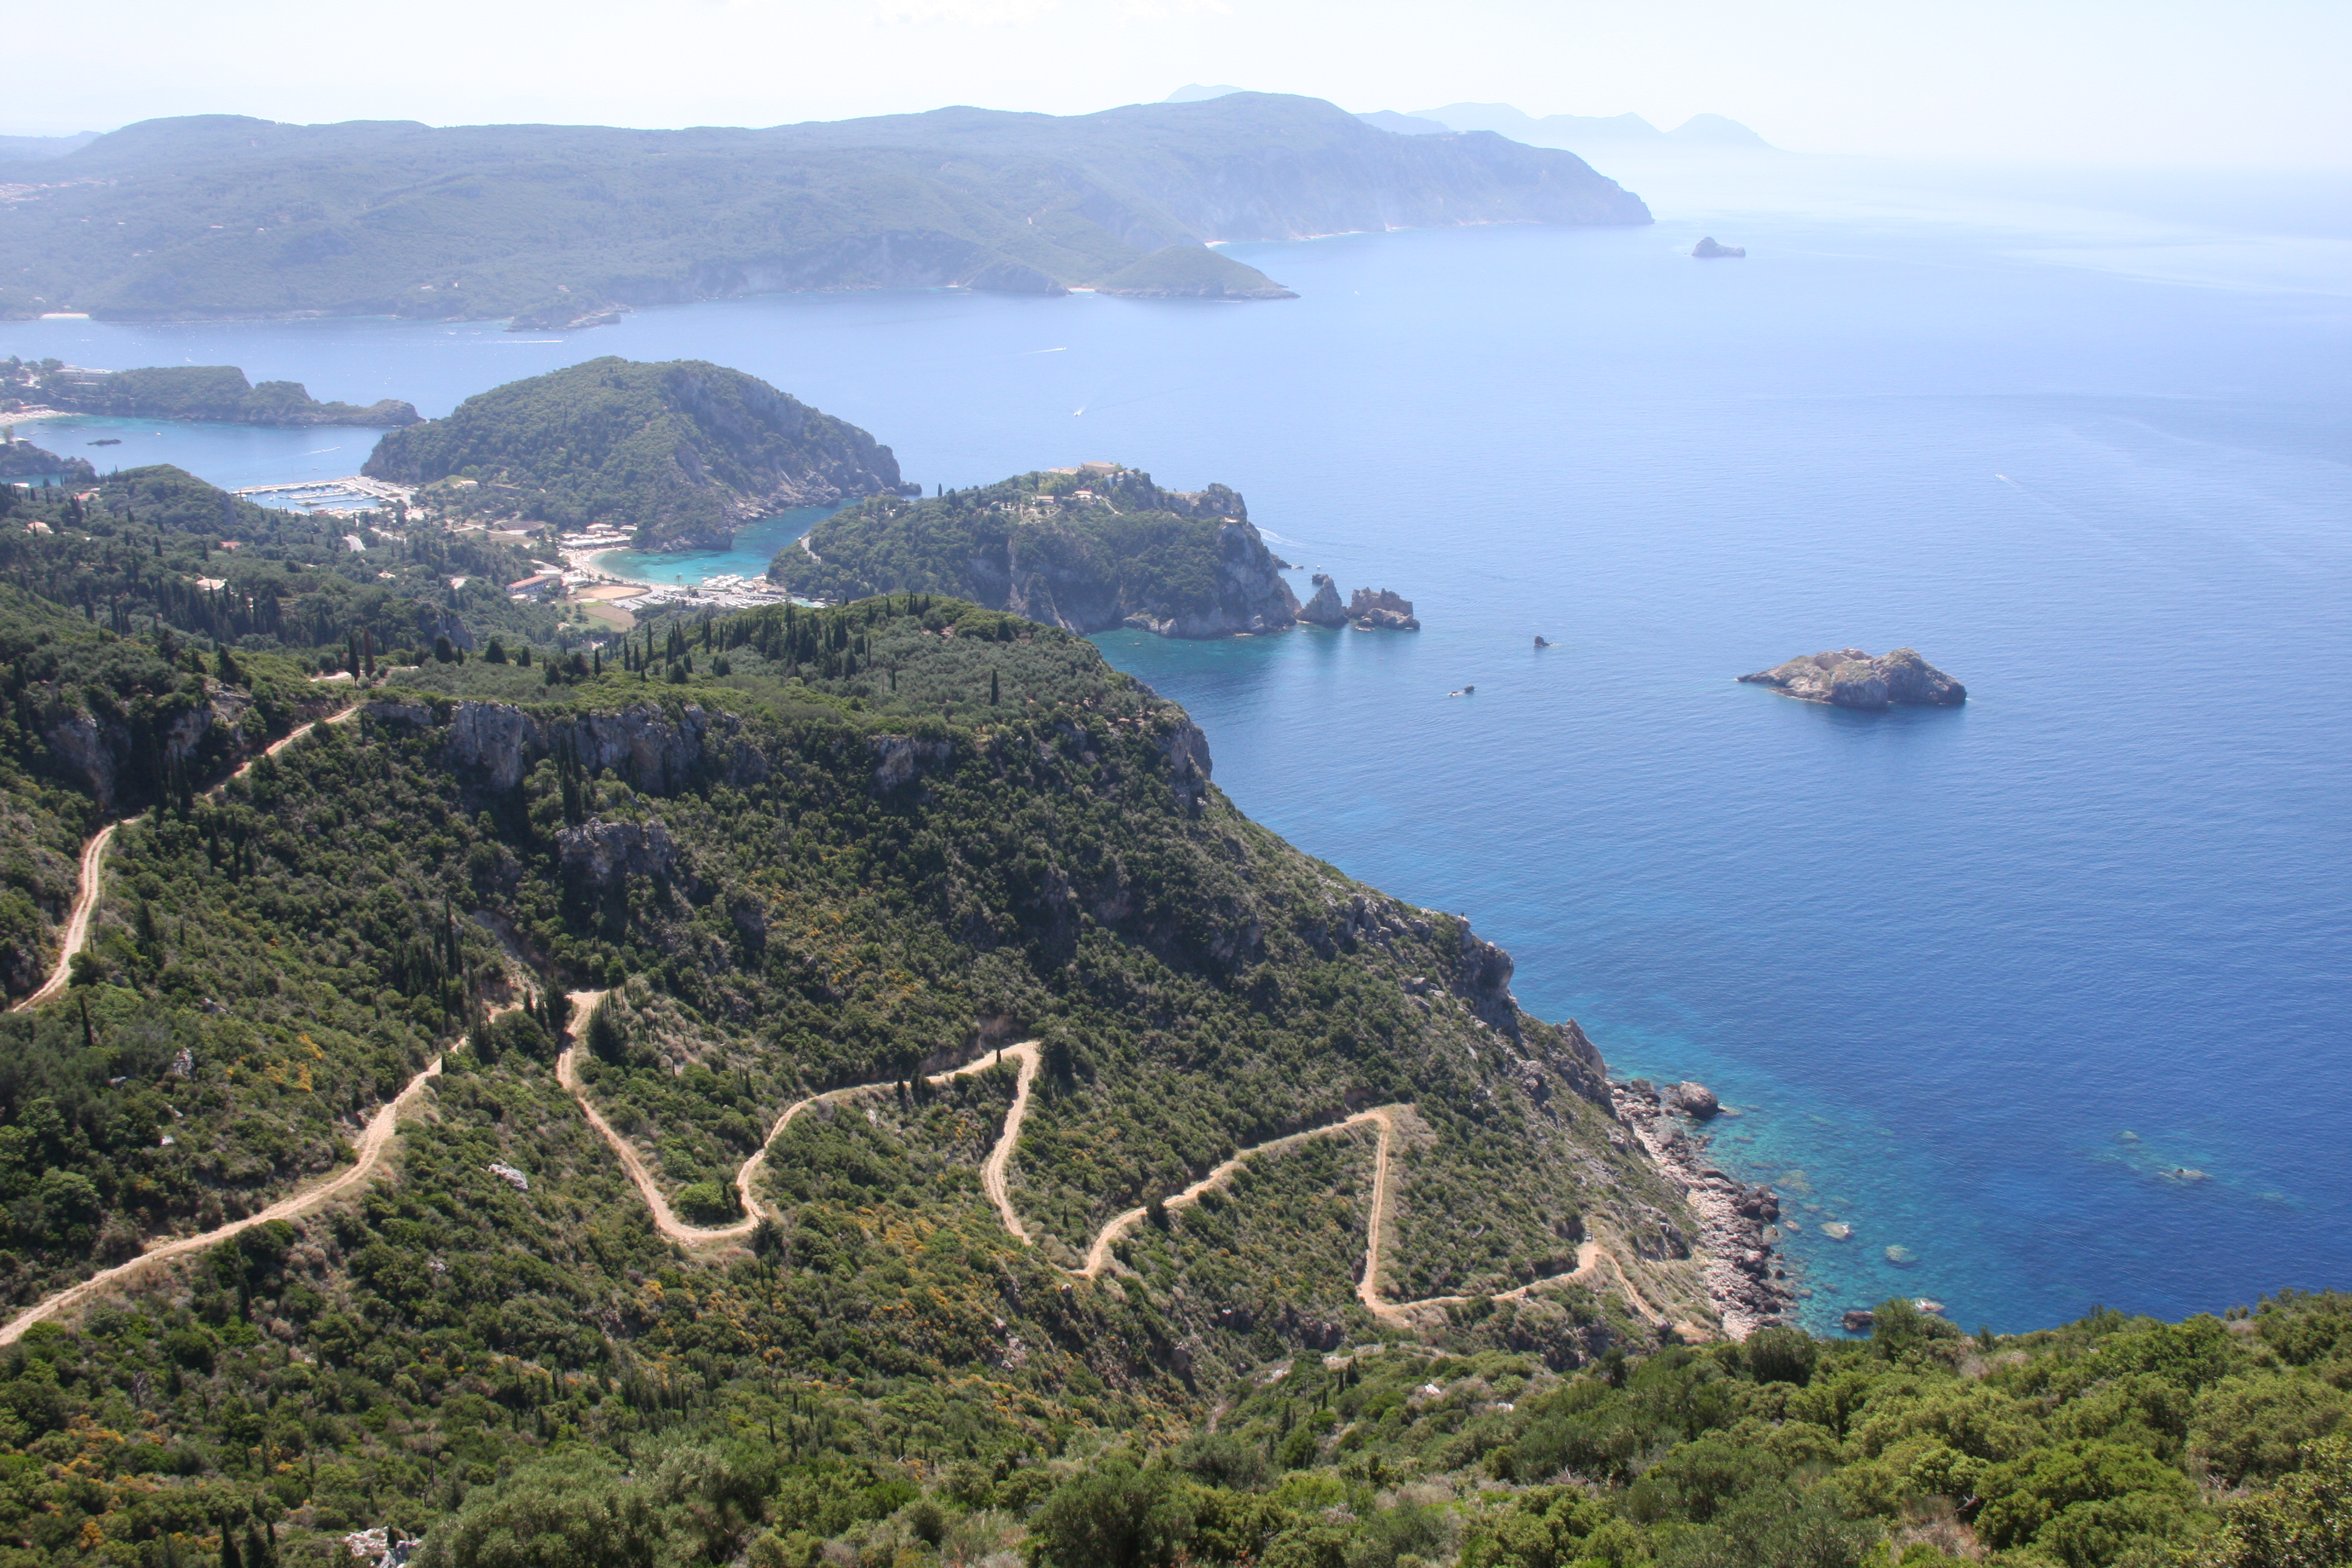
sea, nature, promontory, coast, headland, natural landscape, cape, coastal and oceanic landforms, hill station, cliff, klippe, mountain, sky, bay, tourism, terrain, tree, sound, mount scenery, peninsula, hill, ocean, inlet, vacation, rock, island